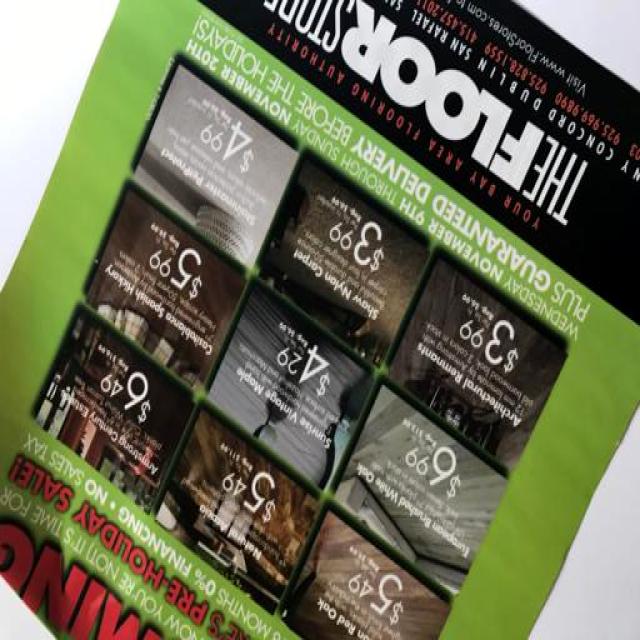
Label: Paper